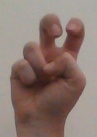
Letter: toot